Samsun Clock Tower

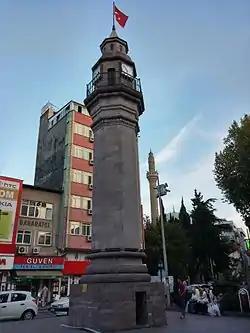
Samsun's Historic Clock Tower

Samsun Clock Tower is the tower that gives its name to Samsun Saathane Square located in Ilkadim district of Samsun.